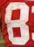
Number: 8